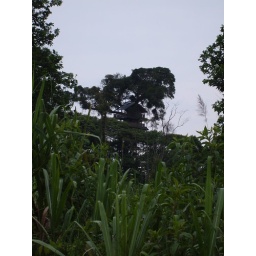
The tree house in Puyo